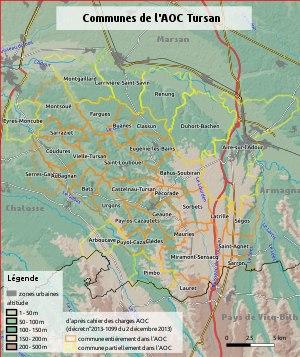
Le Tursan est un vin français d'appellation d'origine contrôlée dont le vignoble s'étend sur deux départements Landes et Gers, dans les deux régions de Nouvelle-Aquitaine et d'Occitanie.